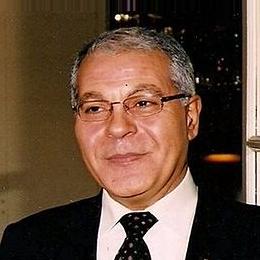
Age: 52